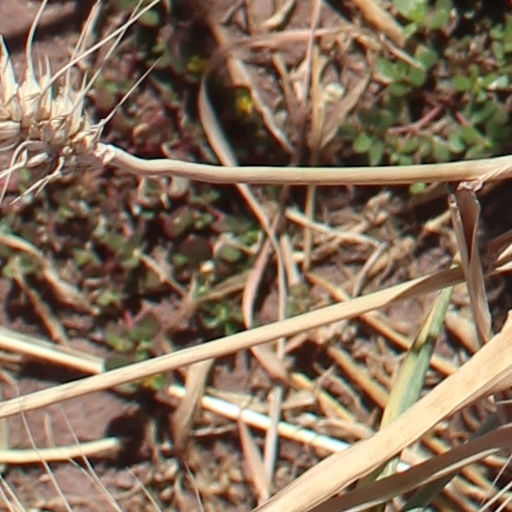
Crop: wheat